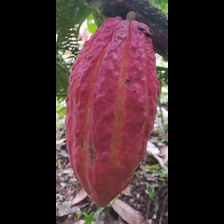
Label: sana